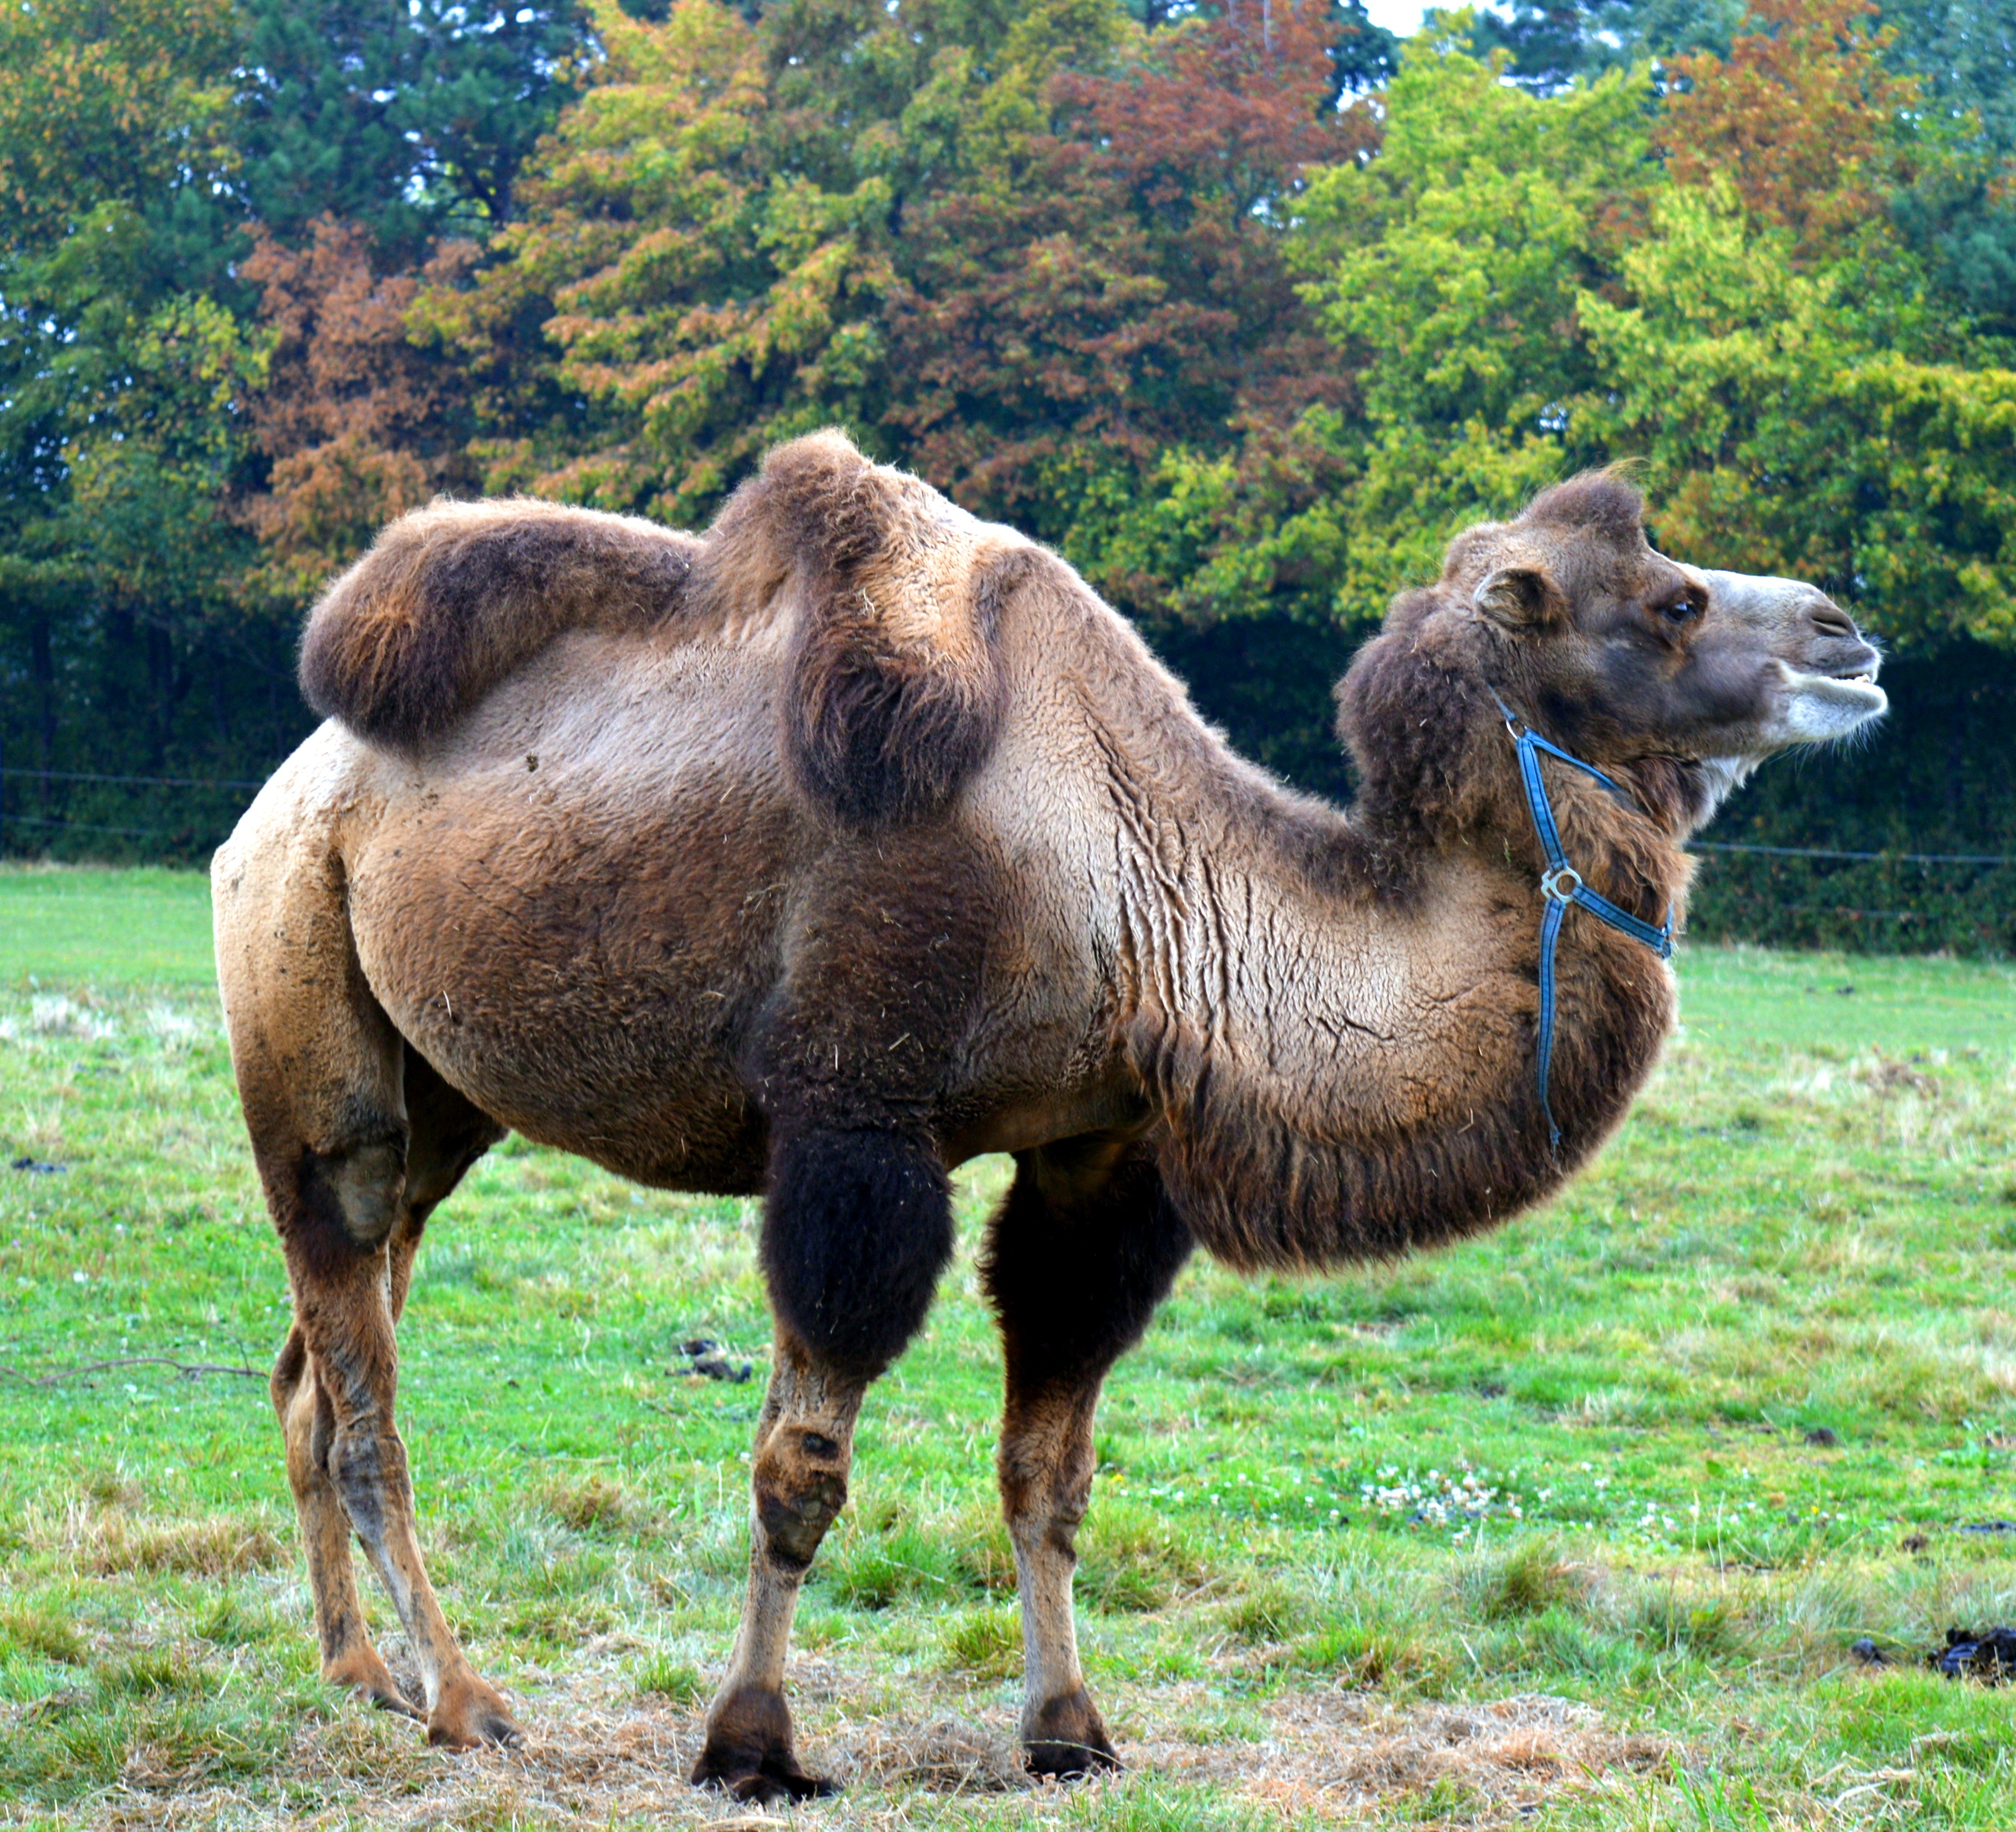
desert, wildlife, camel, pasture, grazing, mammal, fauna, alpaca, vertebrate, ruminant, paarhufer, calluses ohler, camelus dromedarius, beast of burden, hump, camel like mammal, mustang horse, arabian camel